Scoparia niphospora

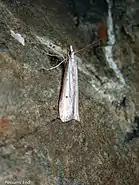

The wingspan is 26–29 mm. The forewings are light greyish-ochreous, irrorated with white except along the costa. The costa are dark fuscous with a few scattered dark fuscous scales. The veins are somewhat marked with dark fuscous posteriorly. There is a hindmarginal row of black dots. The hindwings are very pale whitish-ochreous. Adults have been recorded on wing in January.